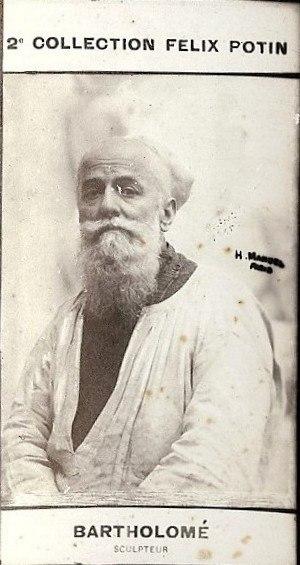
Bartholomé
Paul Albert Auguste Bartholomé né le 29 août 1848 à Thiverval-Grignon et mort